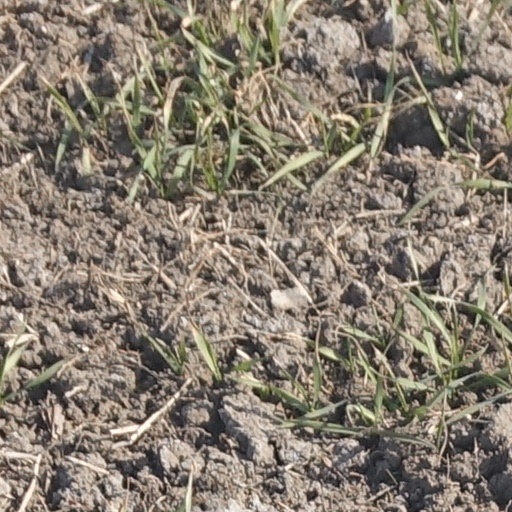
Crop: wheat